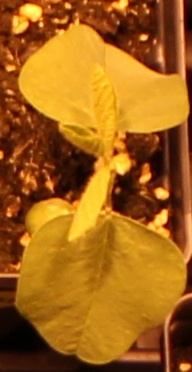
Label: Soybean